Sarah Orne Jewett House

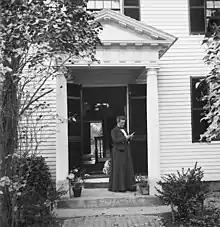
Sarah Orne Jewett in the doorway of her home in South Berwick, Maine

Theodore Jewett, also a merchant, moved his family into the house sometime in the 1820s. John Haggins died in 1819, and his estate sold the house to Jewett in 1839. His son, Dr. Theodore H. Jewett, moved into the house in 1848, and it is here that his second daughter Sarah was born the following year. From 1854 to 1877 the young family lived next door, in what is now called the Jewett-Eastman House. Sarah Orne Jewett and her sister Mary inherited this house in 1887, with their younger sister Caroline moving into the 1854 house next door. The two sisters, neither of whom married, lived in the house for the rest of their lives.